Presidential transition of George H. W. Bush

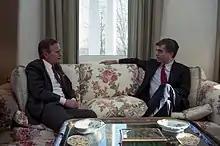
President-elect Bush meets with his Democratic 1988 presidential election opponent Michael Dukakis on December 2, 1988.

The transition team received $3.5 million and the outgoing White House received $1.75 million in funding from the federal government. The outgoing White House received $250,000 less than the normally would be given to a transition, due to the fact that the incumbent vice president (Bush) would not be transitioning out of government.